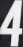
Number: 4